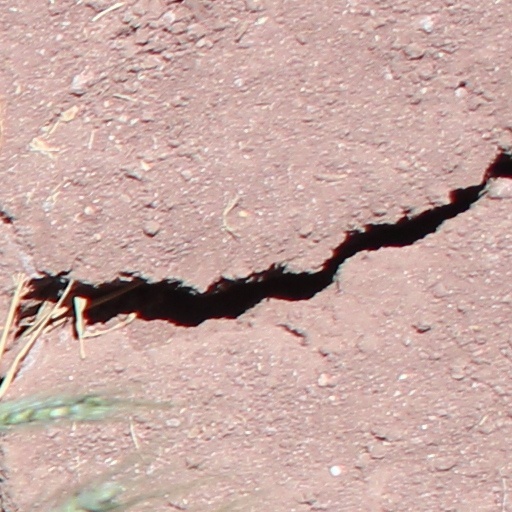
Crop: wheat